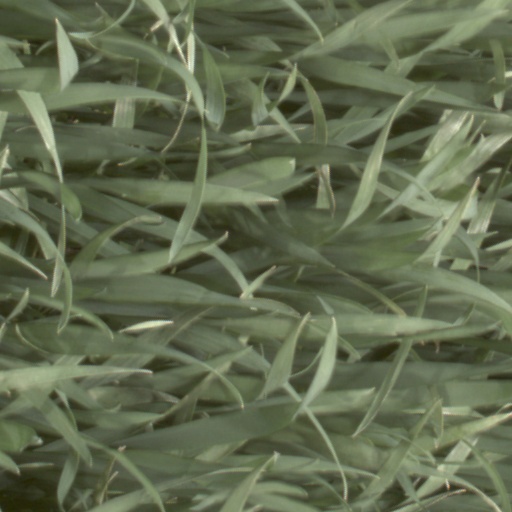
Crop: wheat